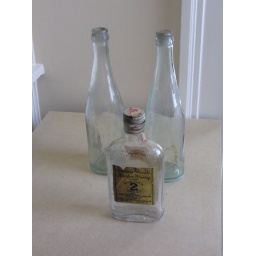
We found these bottles under the kitchen floor. Hmmmn ...